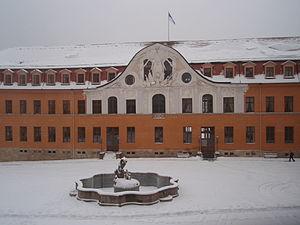
L’ancien château résidentiel de Sondershausen des comtes et, à partir de 1697, des ducs de Schwarzbourg-Sondershausen domine la ville de Sondershausen dans le land de Thuringe en Allemagne.